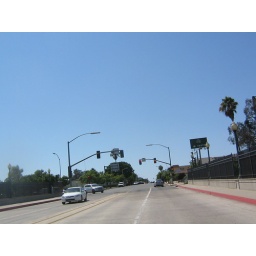
I stuck my hand and camera outside my driverside window and took some pics crossing the bridge over the 15.